Marta Turok

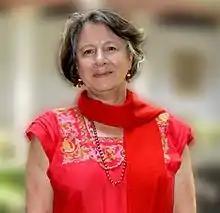
Turok at the Museo de Arte Popular in Mexico City

Marta Turok (full name Marta Turok Wallace; born 1952) is a Mexican applied anthropologist focusing on socio-economic development, and one of the foremost schools on Mexican folk art. Through research, government work, education and advocacy, she has worked to raise the prestige of Mexican handcrafts and folk art and to help artisans improve their economic status. Her work has been recognized with awards from various governmental and non-governmental agencies.